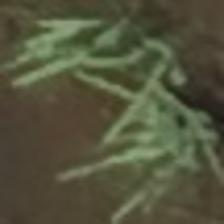
Label: clustered